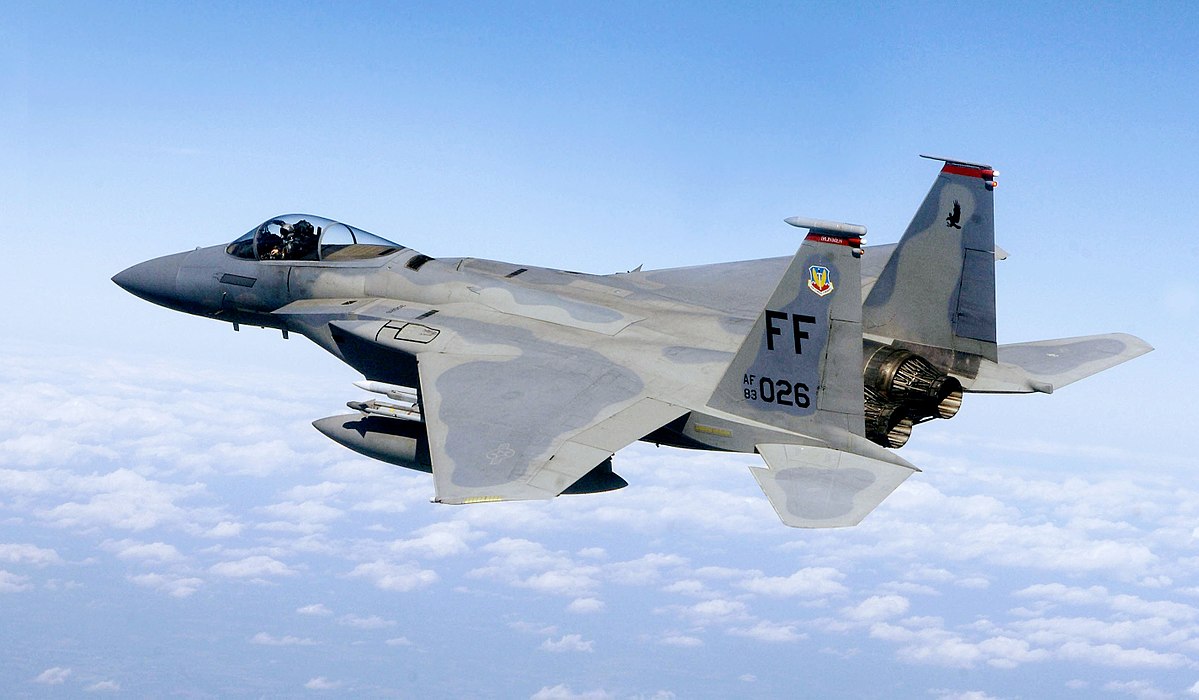
Vehicle type: Planes